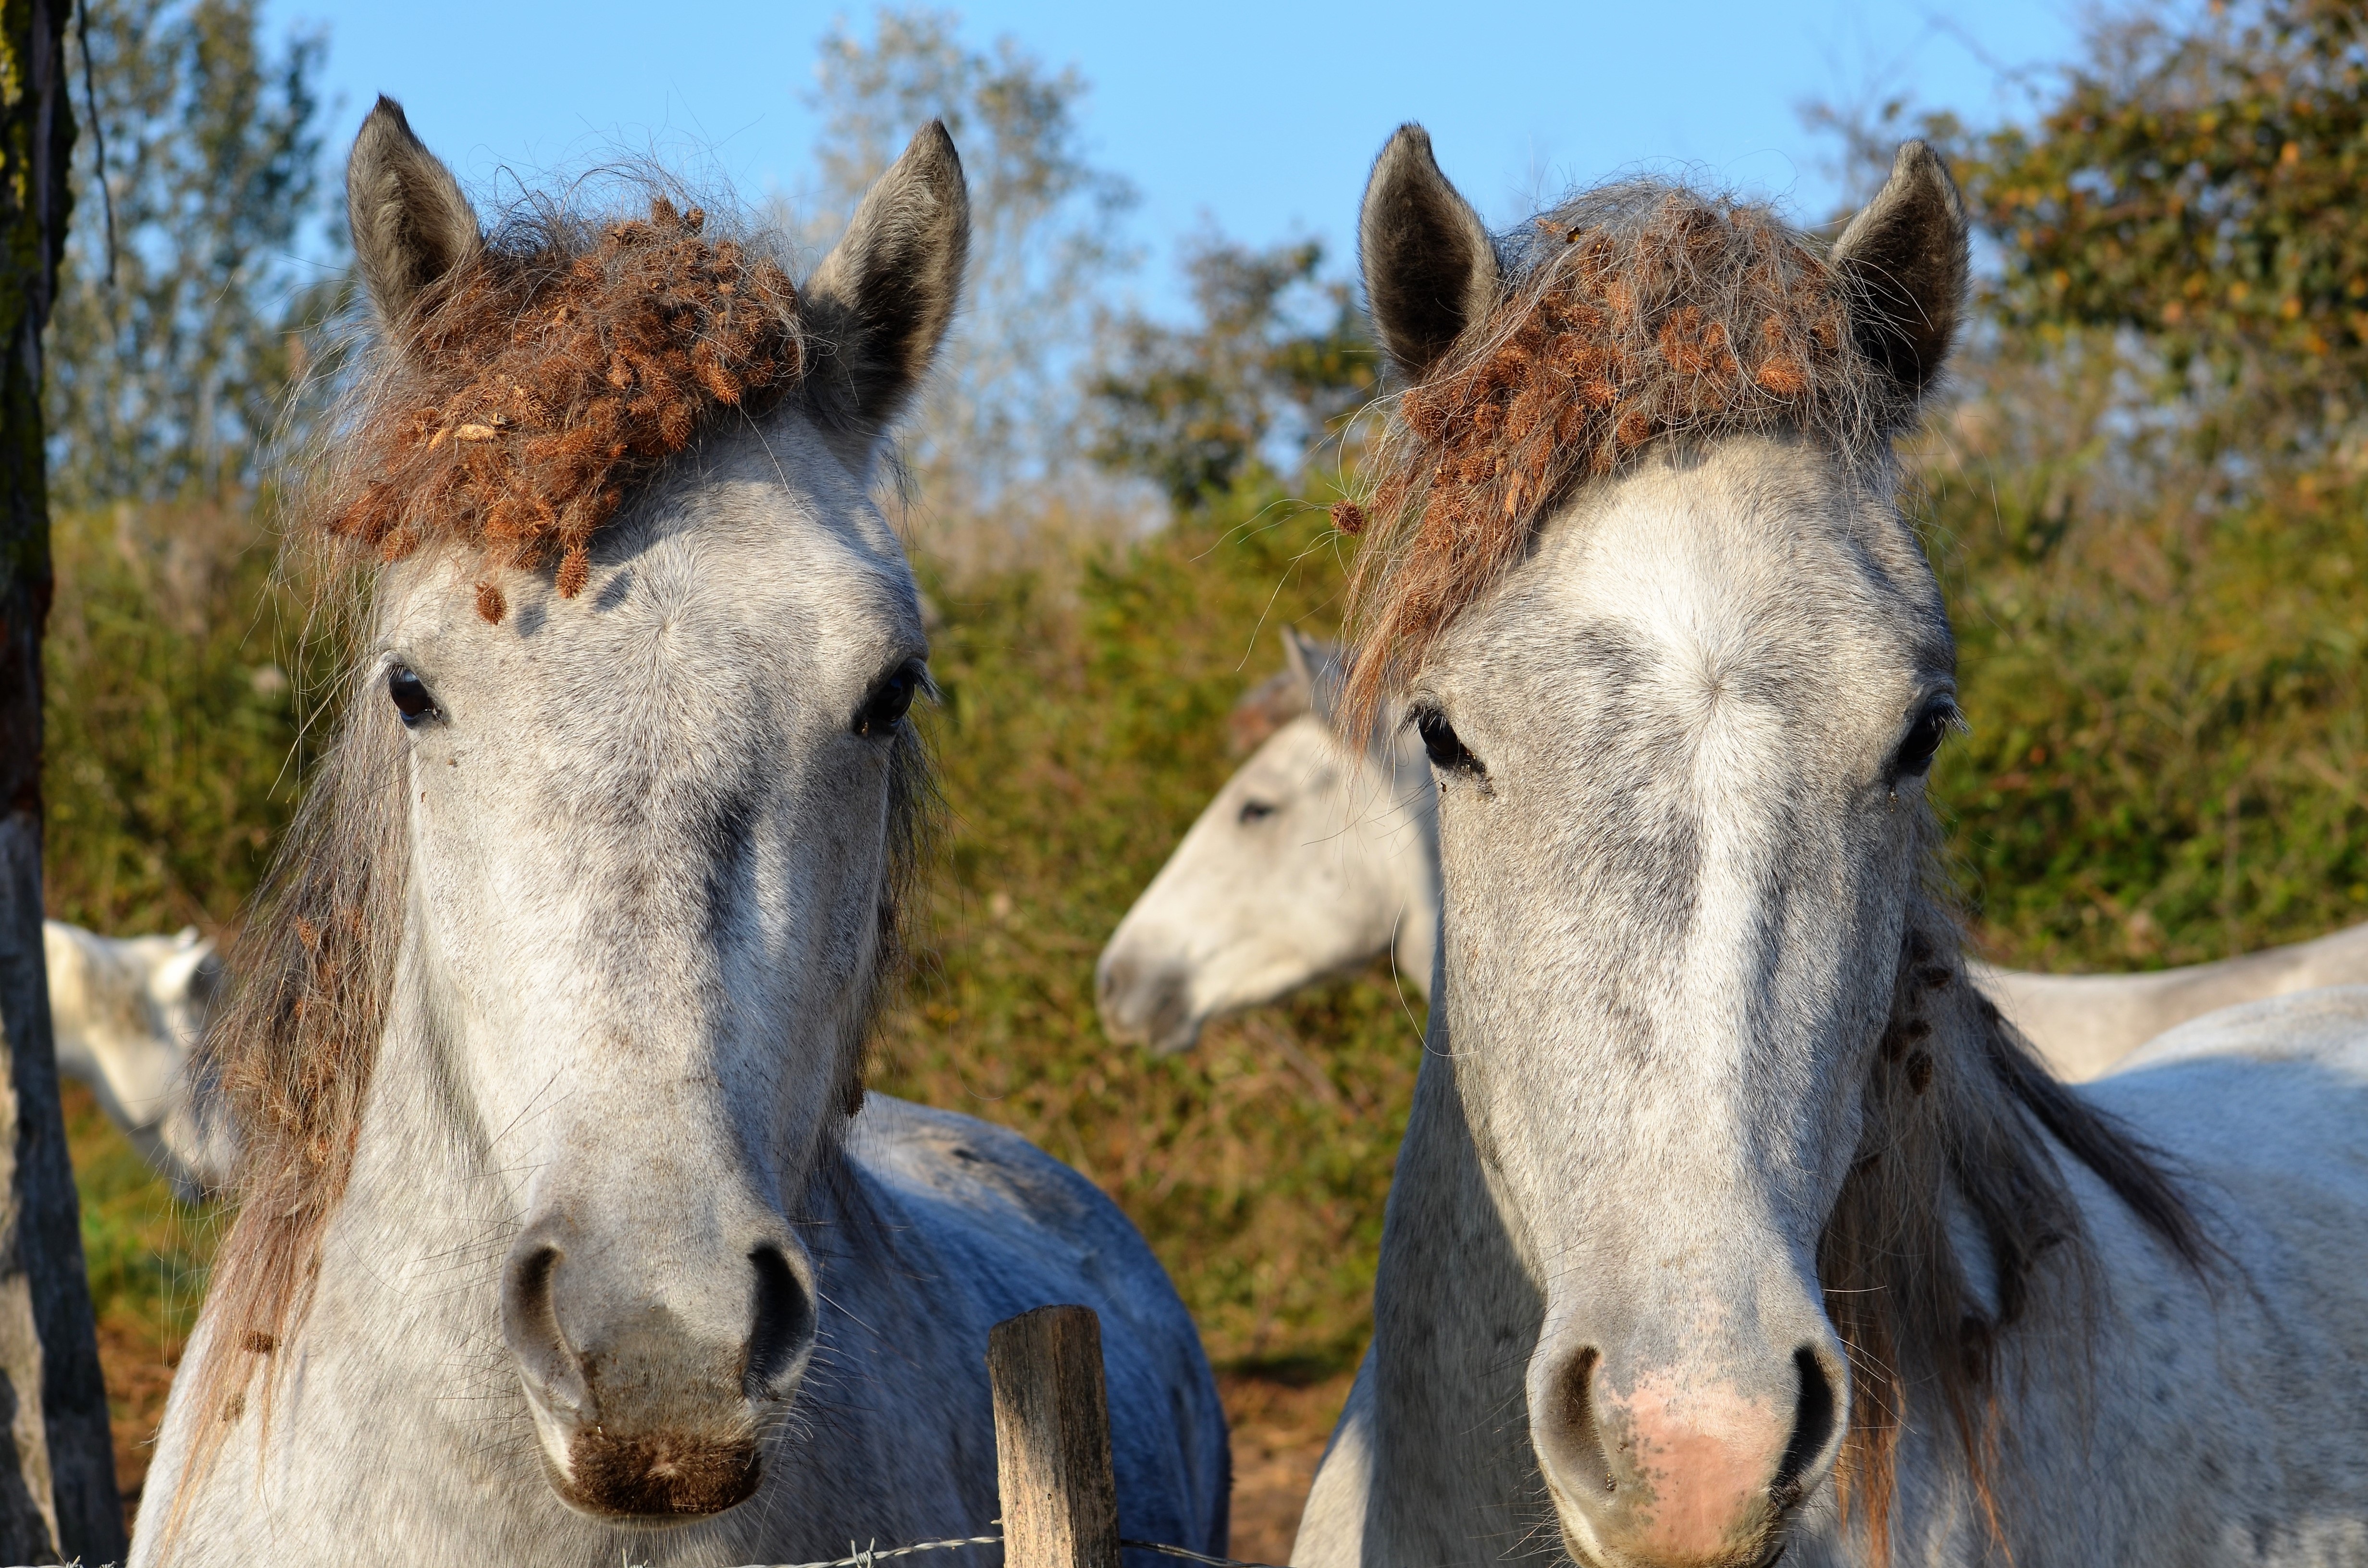
pasture, horse, mammal, stallion, mane, fauna, horses, animals, vertebrate, mare, foal, colt, pack animal, horse like mammal, mustang horse